Swany White Flour Mills

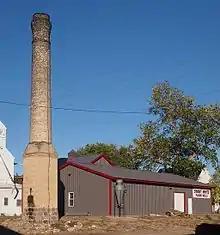
Rear view of the original smokestack and replacement mill building

For white flour, Swany White had used the same milling equipment since 1913. It had a milling capacity of about per hour, or per business day. This was a fraction of the milling capacity of most mills. It is notable that Swany White Flour had continued to operate as a small independent while most other small regional producers have either given up or sold out.